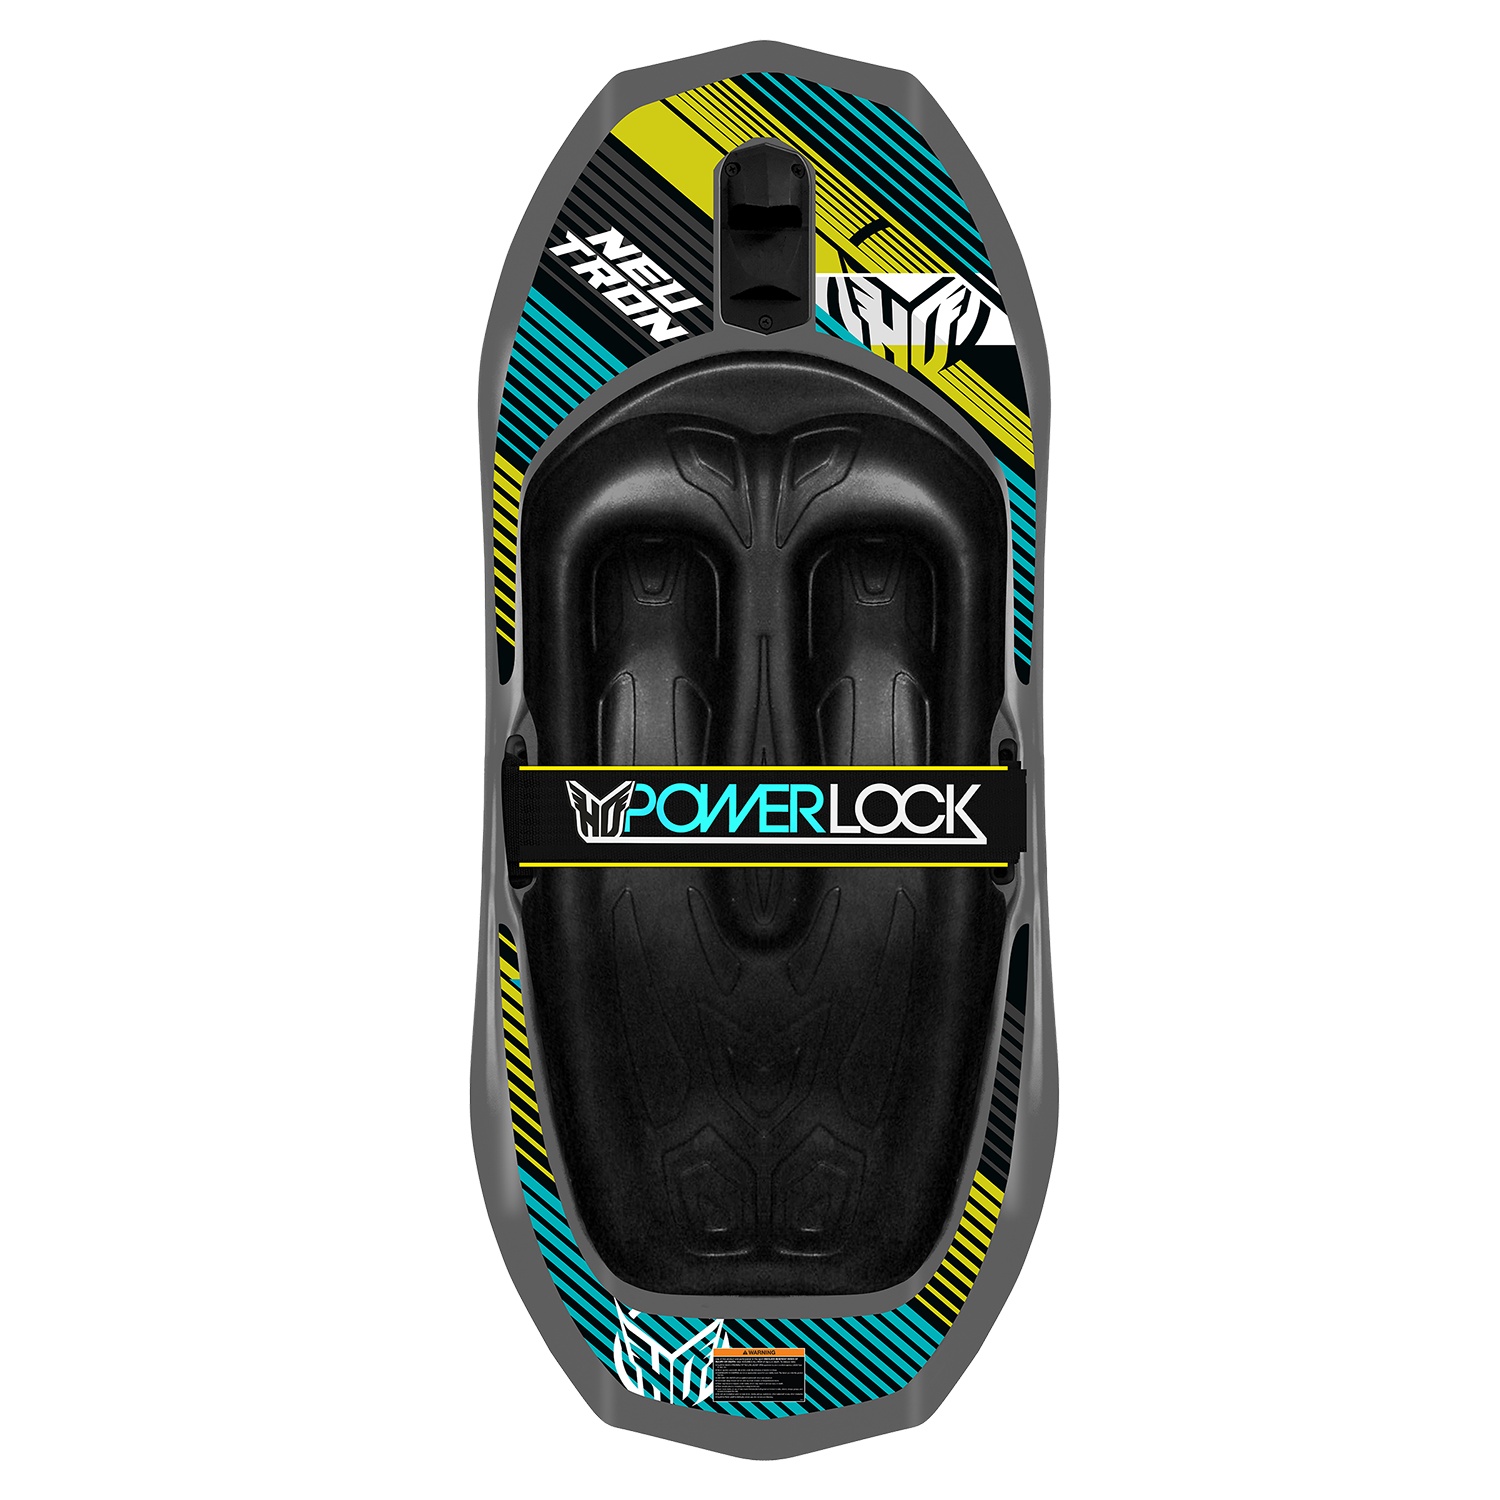
Neutron
A great kneeboard for water sports enthusiasts at all skill levels, the H.O. Sports Neutron Kneeboard features a twin-tip design and a continuous rocker for huge airs and soft landings. The Neutron is shaped with molded-in fins for extra edge hold and outfitted with a large orthotic pad that makes riding more comfortable and helps soften every landing. H.O.'s easy up handle holder makes deep-water starts much less daunting. Includes single locking strap. • Easy-Up Handle Hook • Snowboard inspired Side Cut • Continuous Rocker • Molded in Fins for maximum control • Large Orthotic Knee Pad for Comfortable Ride • PowerLock Single Locking Knee Strap
Brand: HO Sports
Category: Sporting Goods > Outdoor Recreation > Boating & Water Sports > Towed Water Sports > Kneeboarding > Kneeboards